Thomas J. McManus

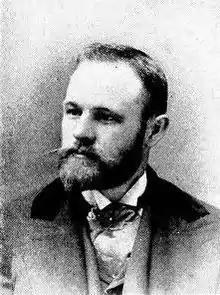
McManus c. 1893

Thomas Joseph McManus (March 4, 1864 – July 30, 1926) was an American politician from New York. During his political career he became known as "The McManus".